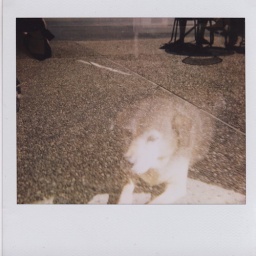
dog in store window